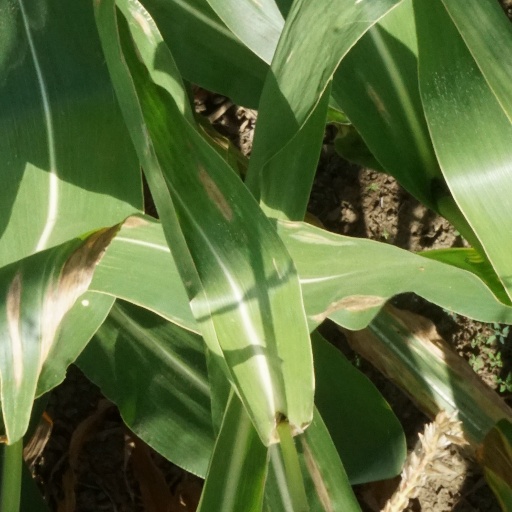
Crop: maize; corn